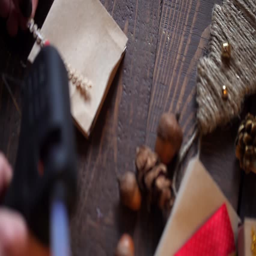
hands of a woman crafting christmas gifts .